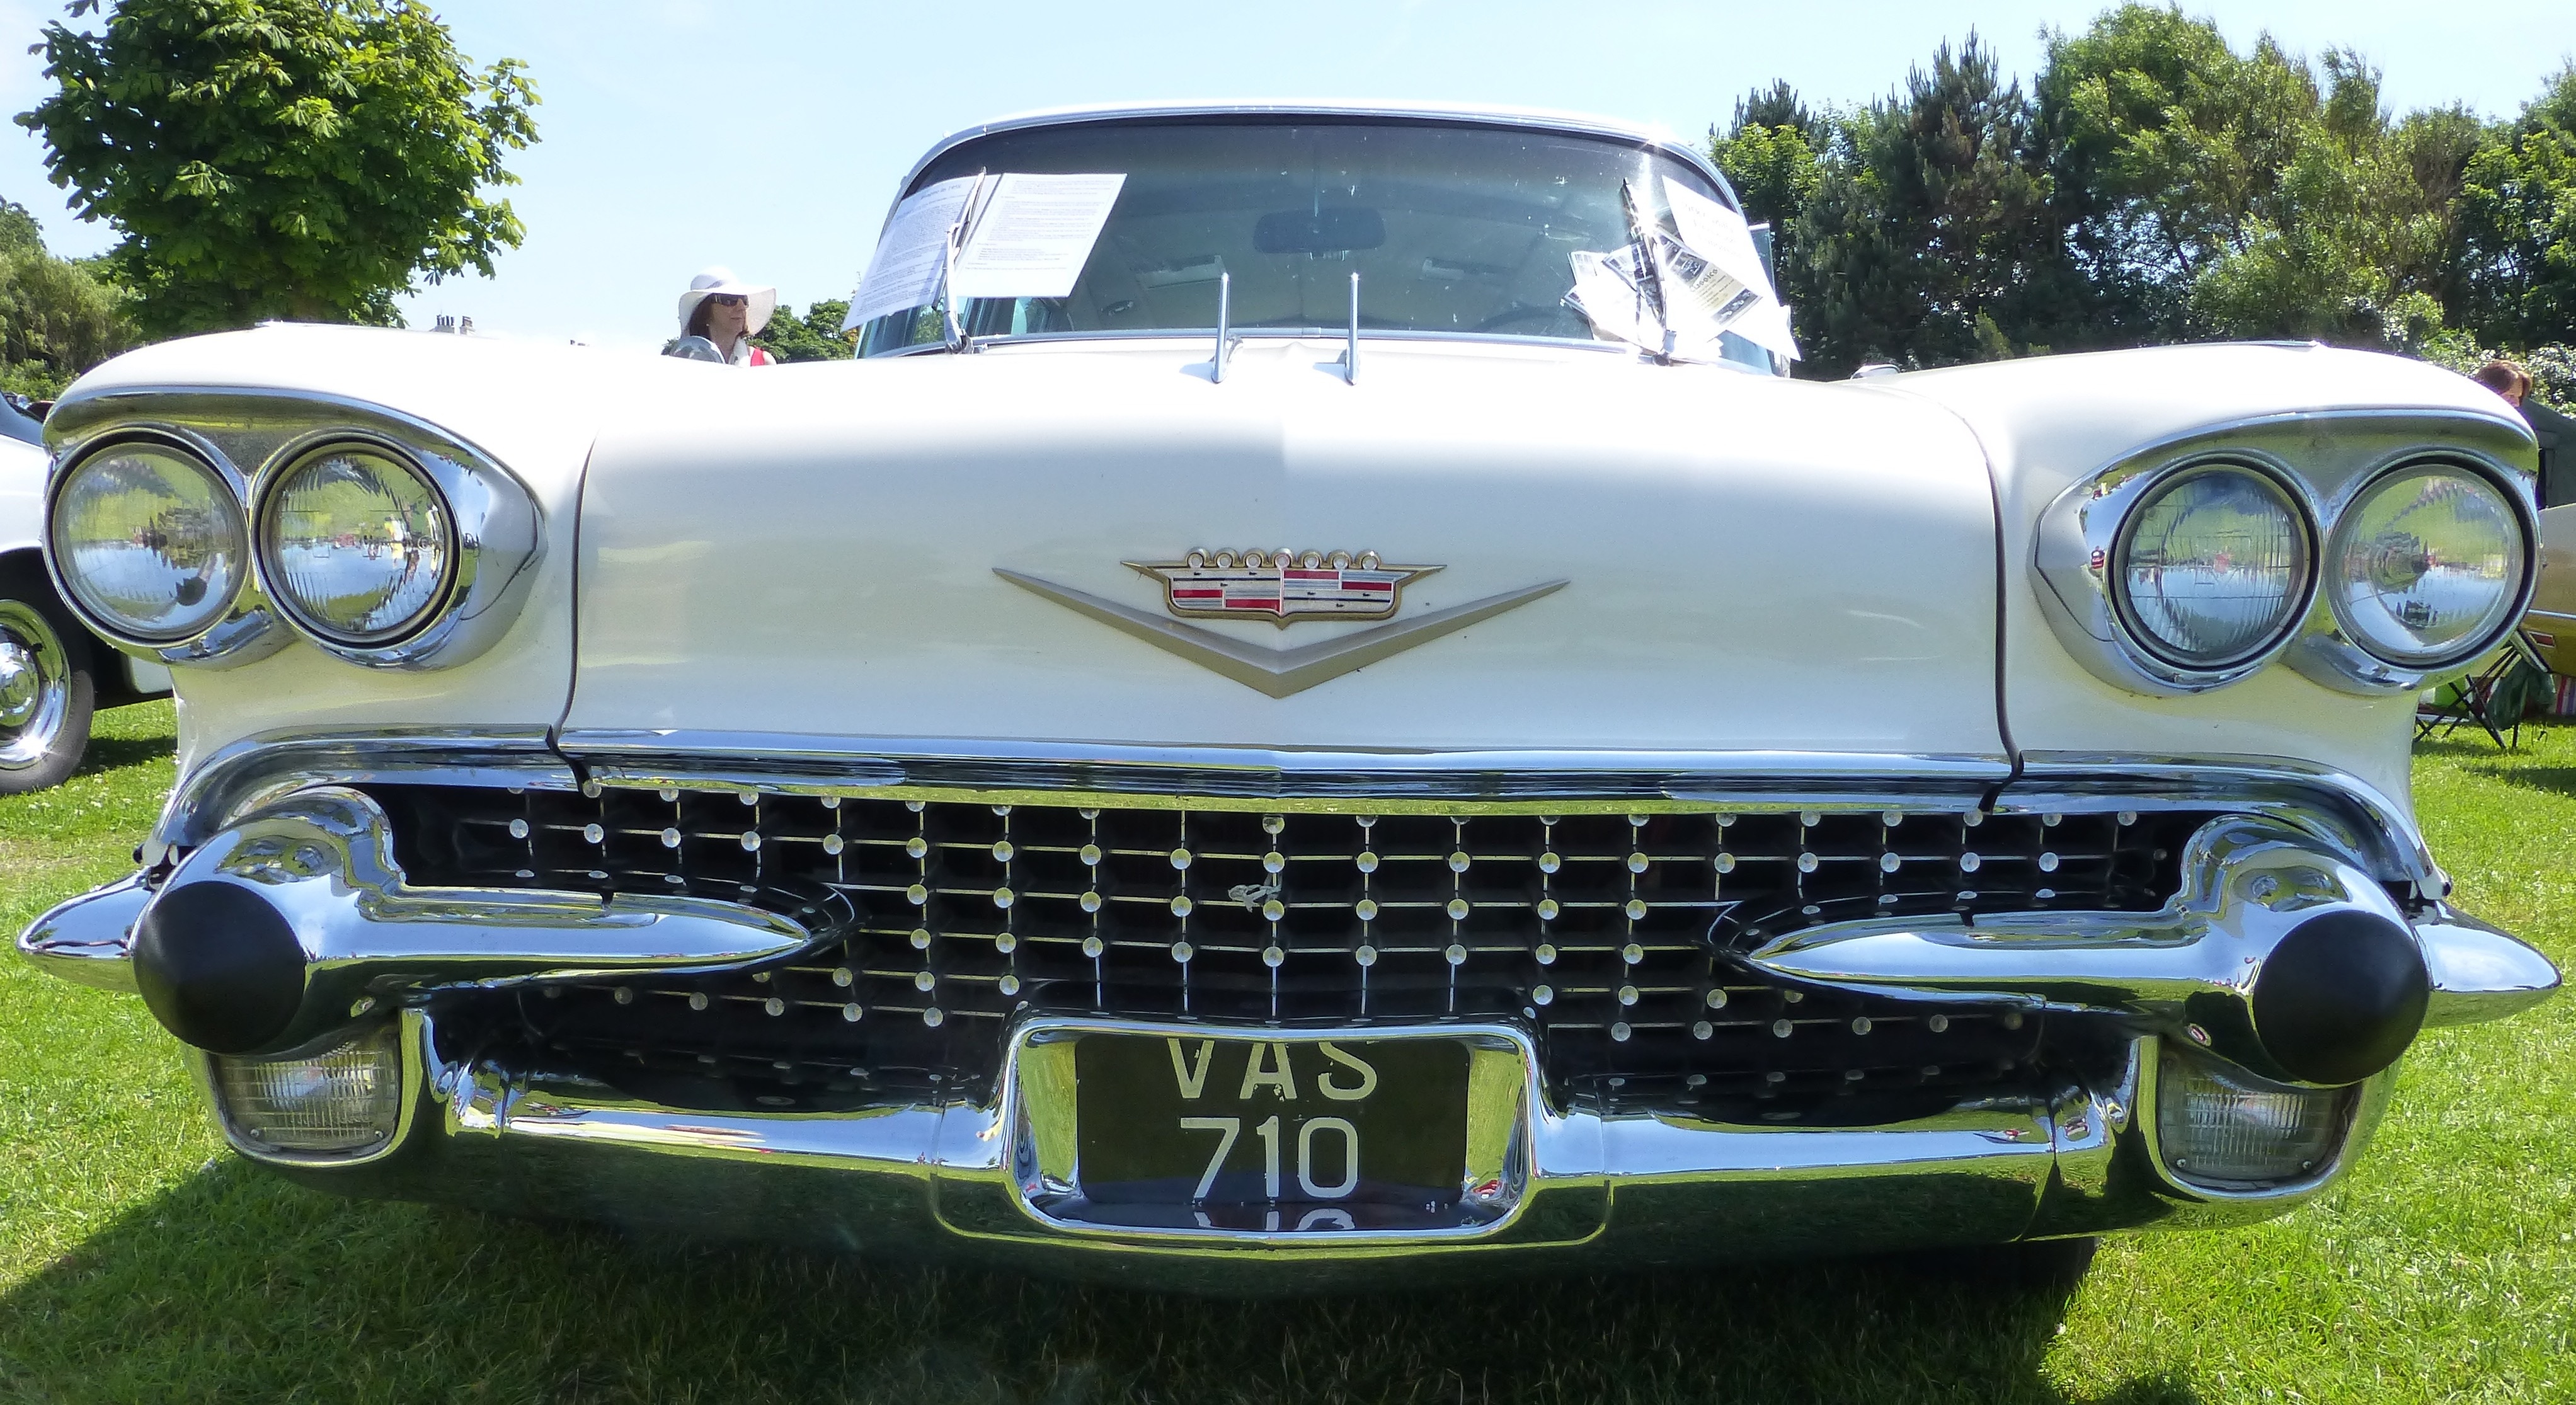
car, vintage, automobile, retro, transport, vehicle, drive, classic car, motor vehicle, muscle car, chrome, rod, sedan, classic, chevrolet, convertible, roadster, cadillac, coupe, antique car, land vehicle, automobile make, automotive exterior, compact car, luxury vehicle, chevrolet bel air